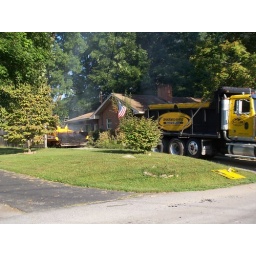
asphalt truck in driveway and paving machine behind it.